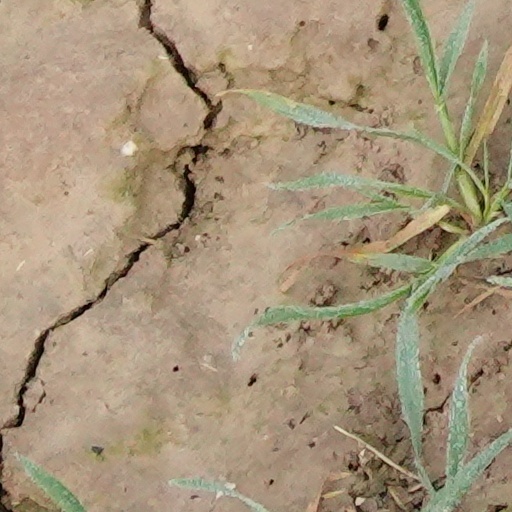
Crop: wheat